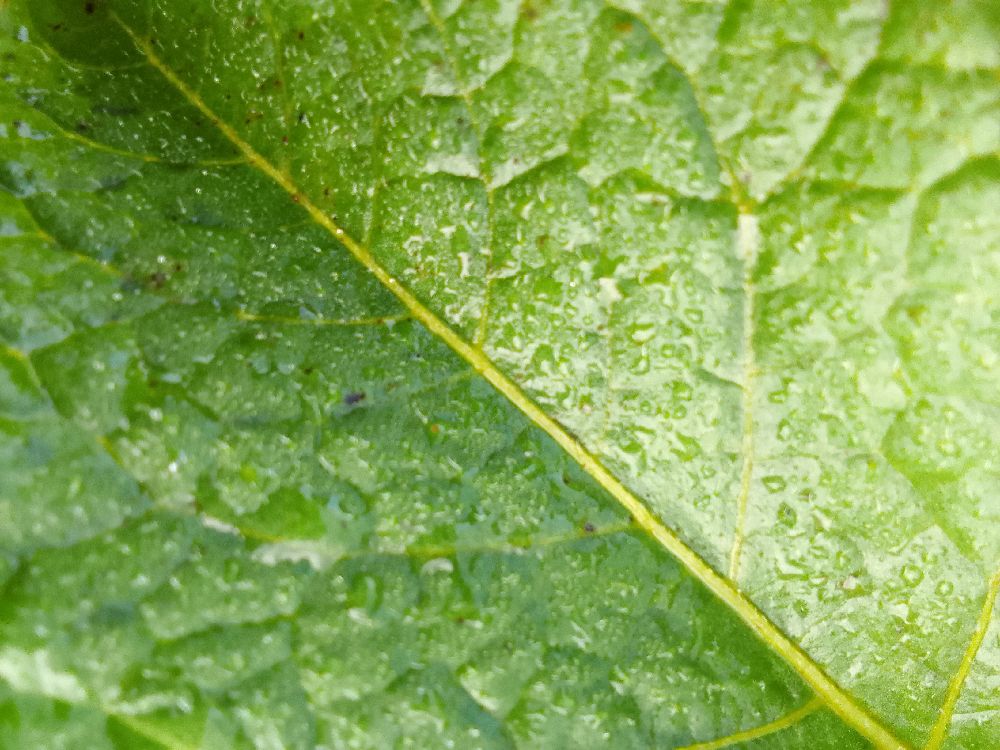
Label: Healthy